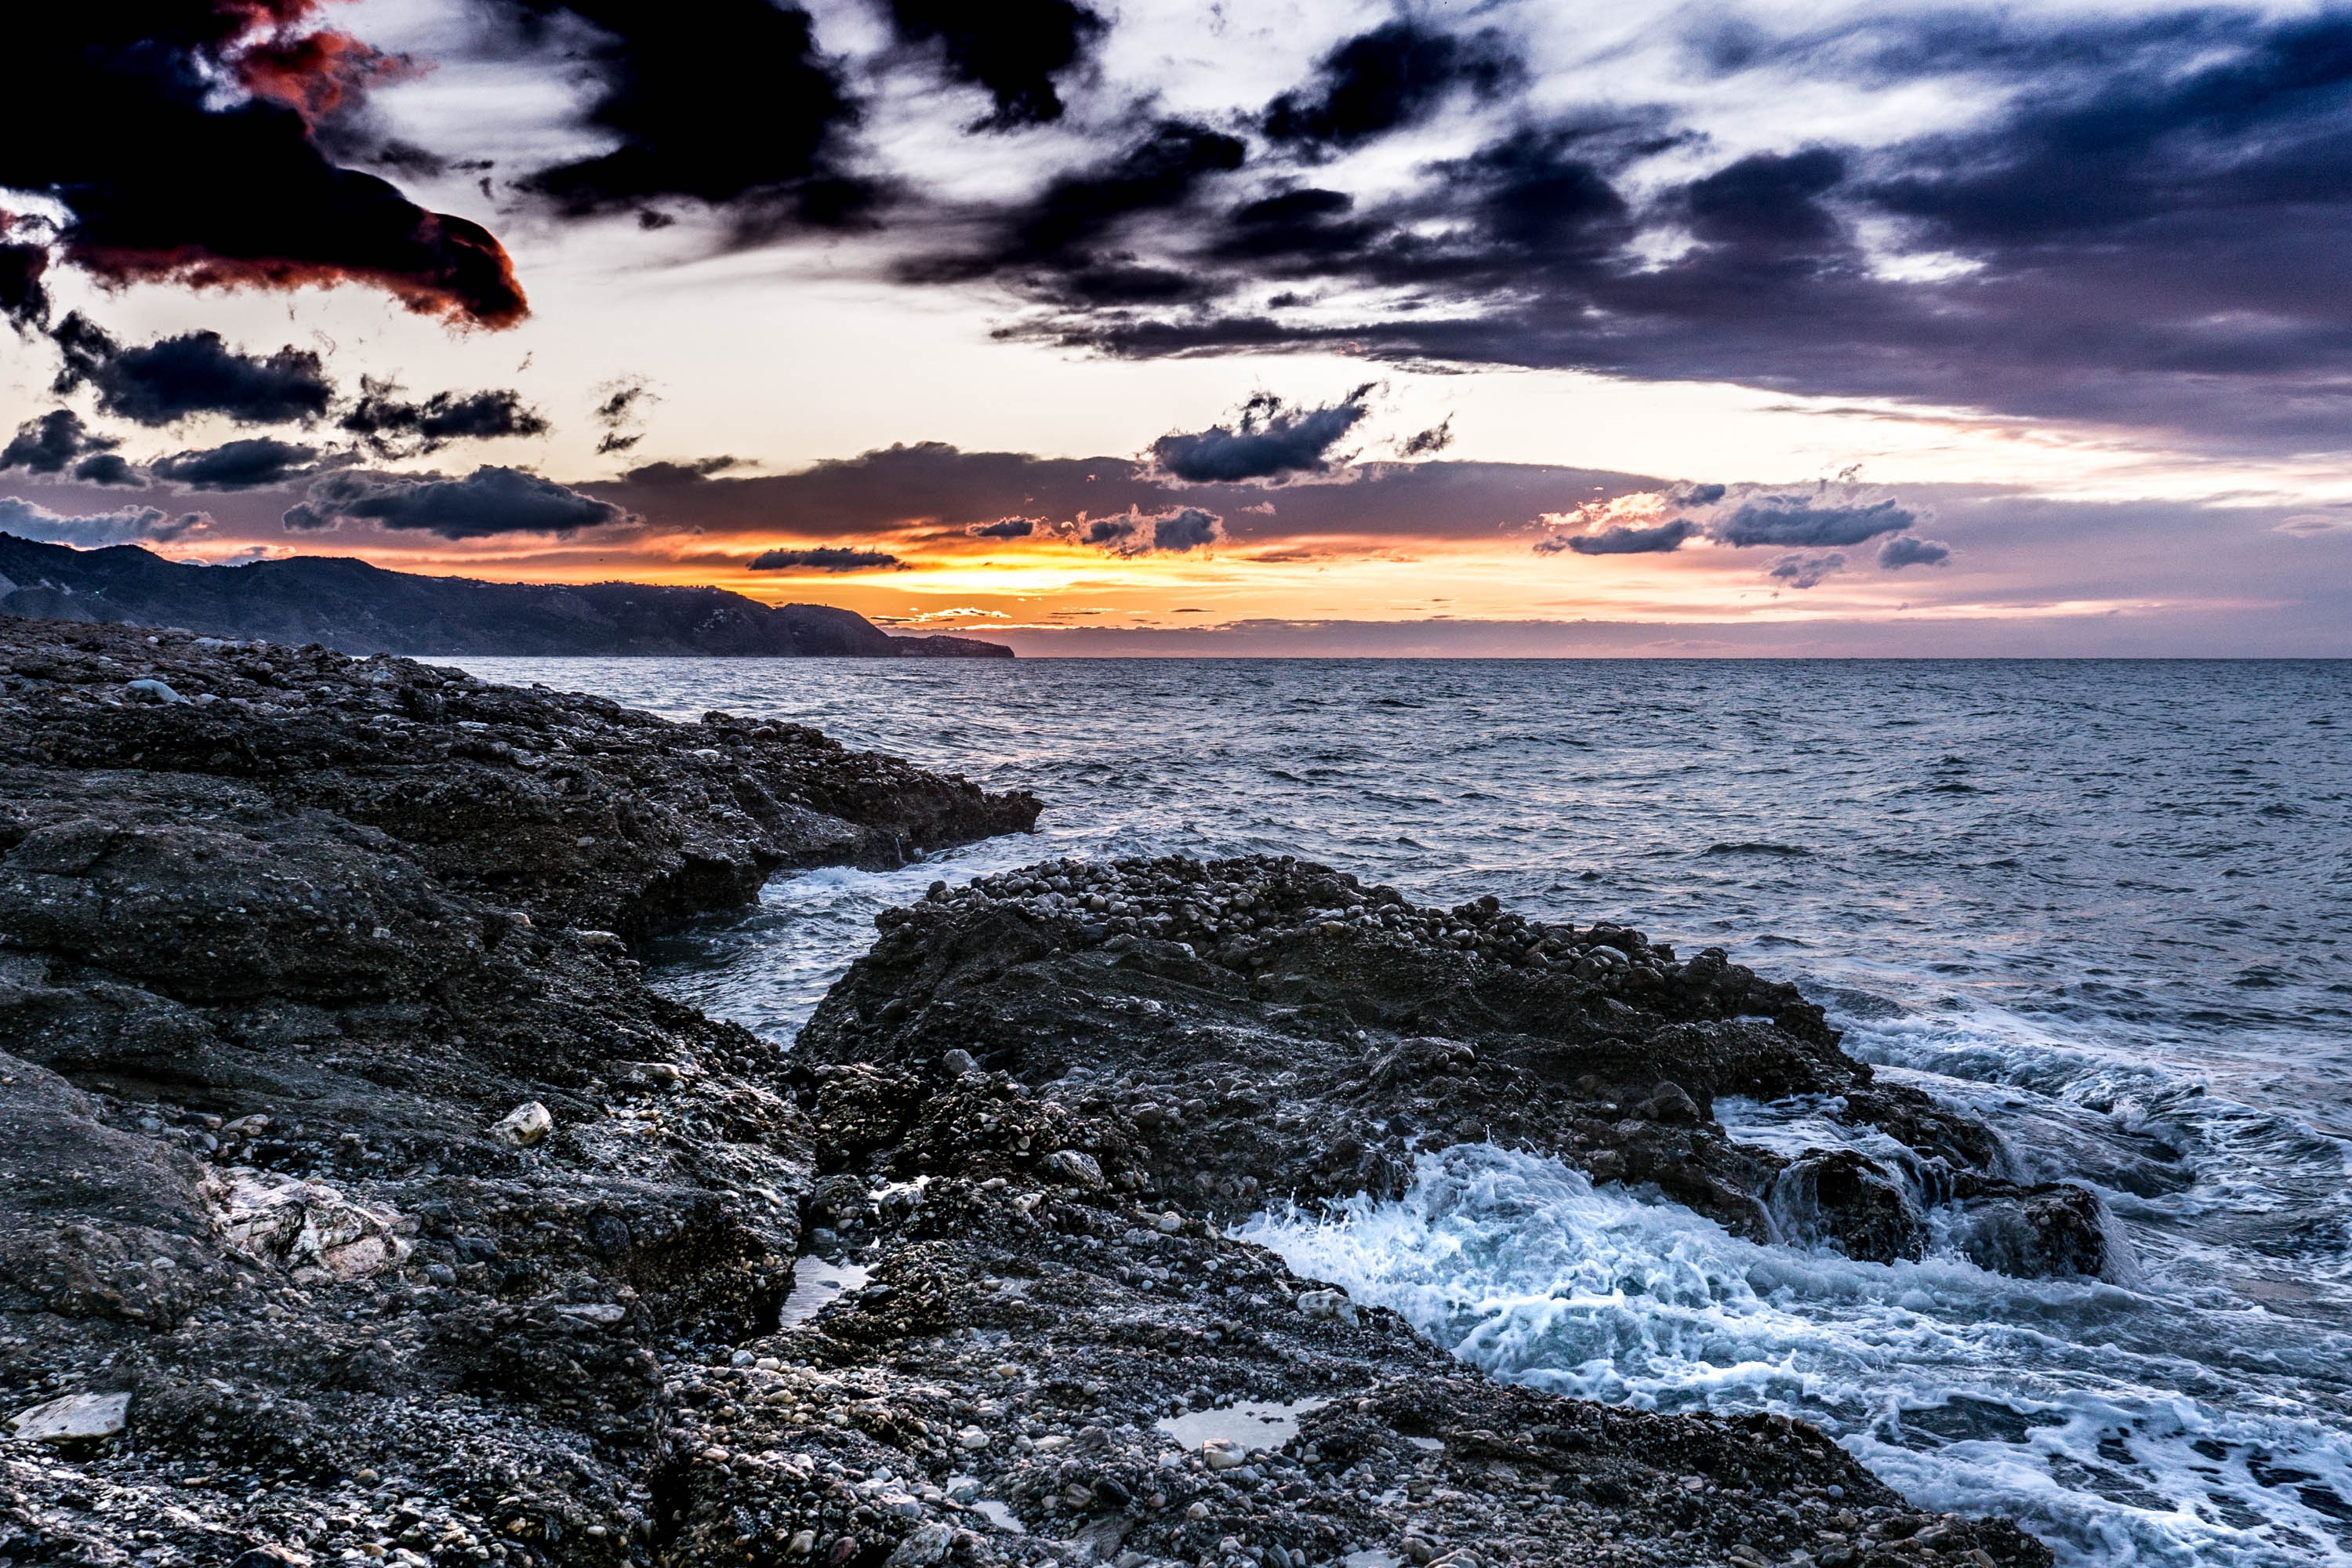
beach, landscape, sea, coast, rock, ocean, horizon, cloud, sky, sun, sunrise, sunset, shore, wave, dawn, dusk, peaceful, holiday, material, body of water, stillness, rocks, clouds, spain, andalusia, malaga, nerja, costa del sol, wind wave